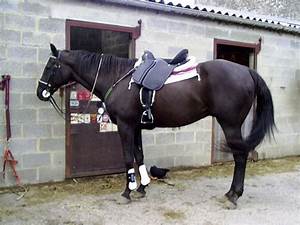
Label: horse